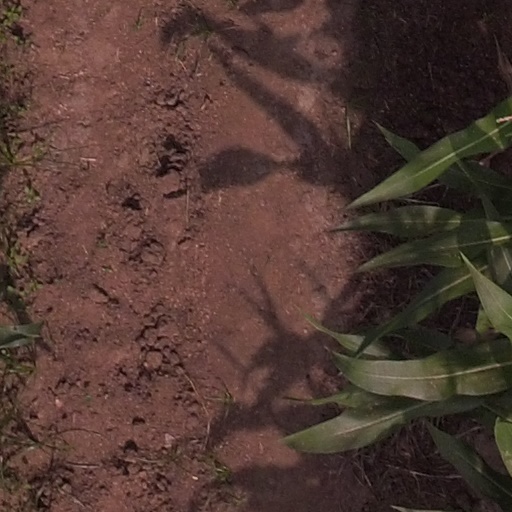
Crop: maize; corn